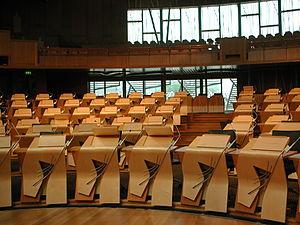
Le Parlement écossais est l’organe législatif monocaméral d’Écosse, siégeant dans le quartier d'Holyrood à Édimbourg, la capitale du pays. Le Parlement, auquel on se réfère souvent par le terme d'Holyrood, regroupe 129 membres élus démocratiquement pour un mandat de quatre ans, suivant un système mixte, alliant un scrutin majoritaire uninominal et une proportionnelle par compensation. Ainsi, 73 sont élus dans une circonscription par suffrage uninominal à un tour, et les 56 autres le sont à la proportionnelle dans huit régions électorales.